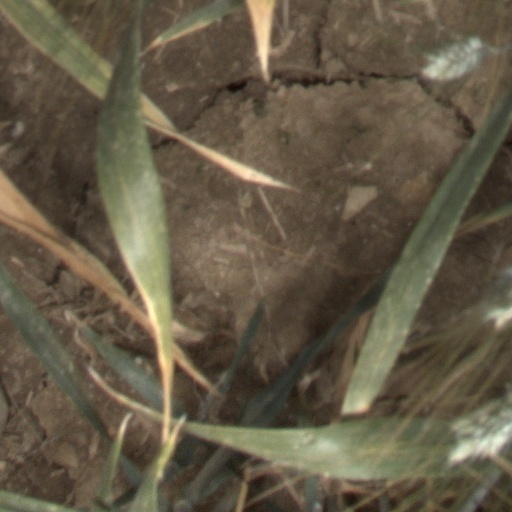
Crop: wheat